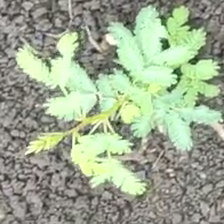
Weed species: Dwarf_cassia_(Chamaecrista pumila)